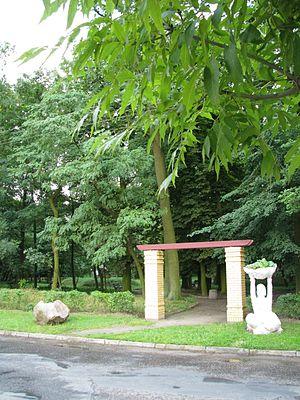
Słupca est une ville de la voïvodie de Grande-Pologne et du powiat de Słupca.